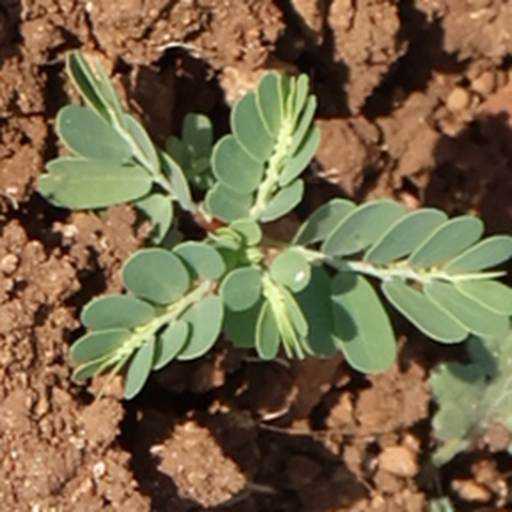
Weed species: Gajar_gavat_(Parthenium hysterophorus)